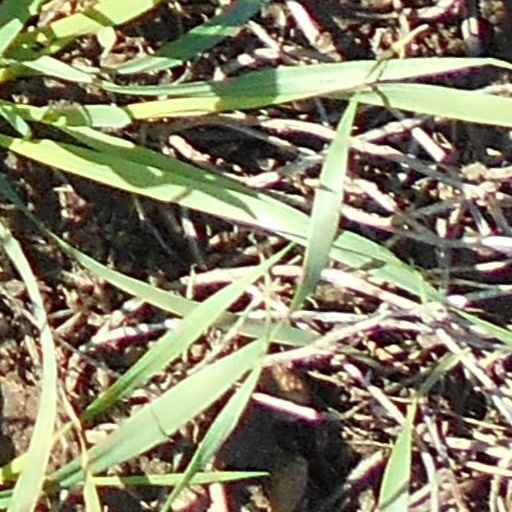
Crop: wheat